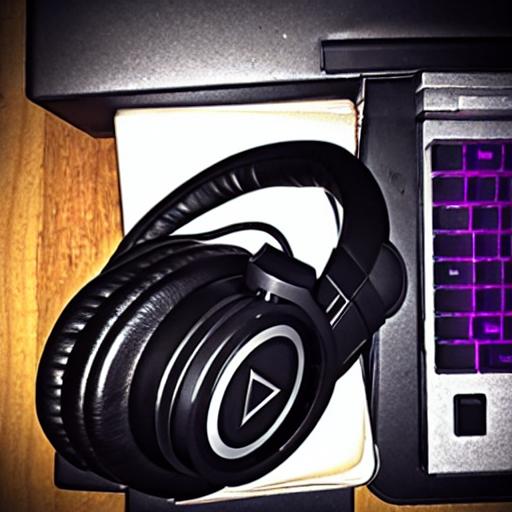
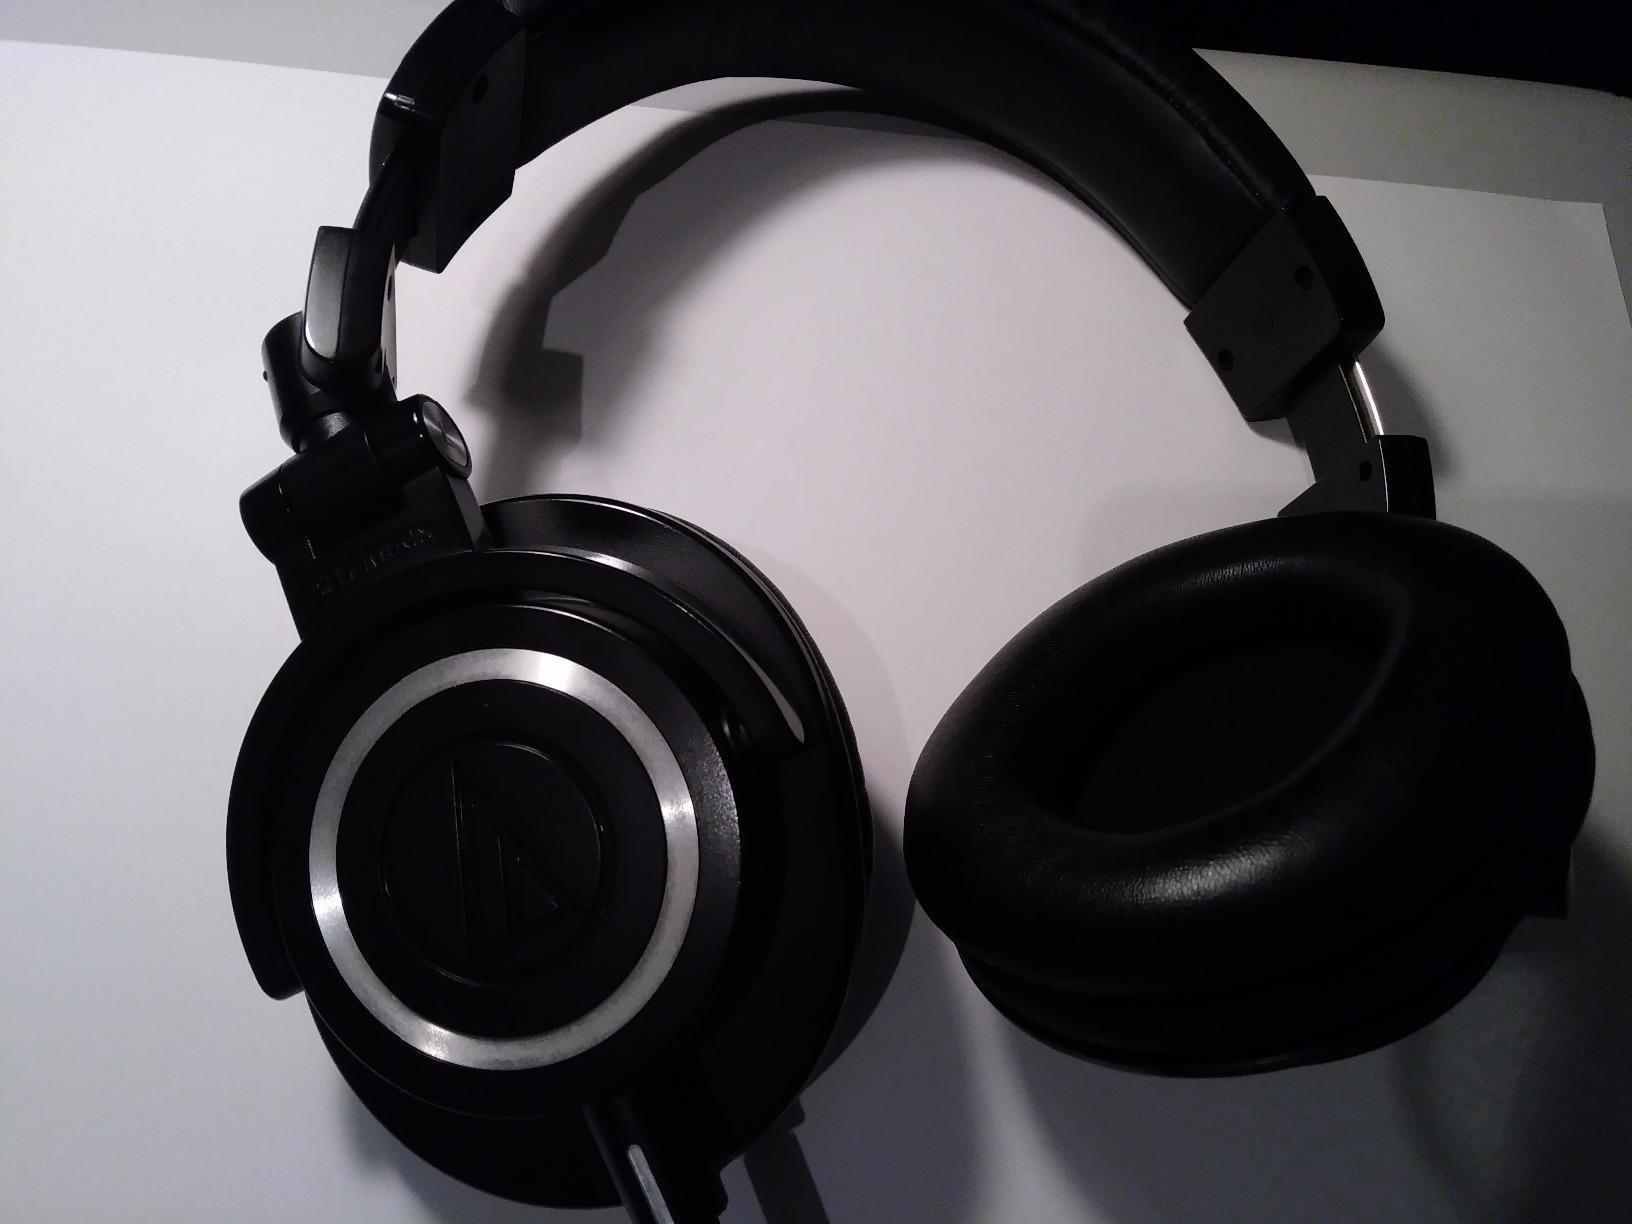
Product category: headphones
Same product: no